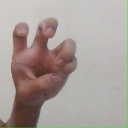
अक्षर: छ